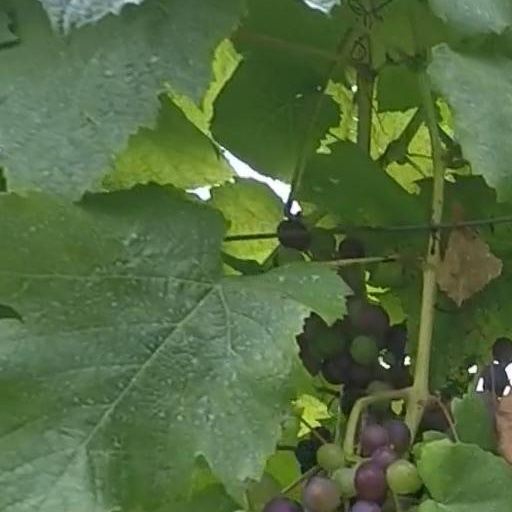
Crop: grape